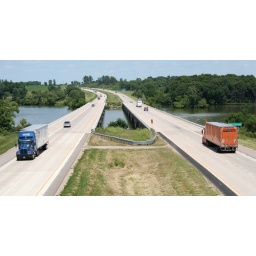
Trucks and cars cross the Interstate 35 bridge over Albert Lea Lake on June 29, 2007.